Mexican breads

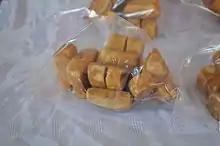
Muégano

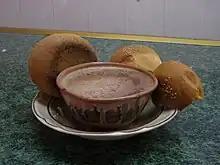
Pan de yema (egg bread) with hot chocolate served at a market in the city of Oaxaca

Mexican breads also vary by region. More localized specialties include ladrillos in Aguascalientes; "mestizas", "pan de mujer" and "biscotelas" in Sinaloa; "coricos" in Sonora and Sinaloa; "coyotas" in Sinaloa and Sonora (where is a traditional dish) and northern Sinaloa; "semas" in Durango and Coahuila; "muéganos" in Huamantla and Tehuacán, Puebla; "cocoles" and cheese-filled bread in Perote, Veracruz; "pan de yema" in Oaxaca; "turcos" in Nuevo León; "aguacatas" in Michoacán; "fragiles" and "doradas campechanas" in Santa María del Río, SLP and "picones de huevos"/"picones de nat"a in Lagos de Moreno, Jalisco.